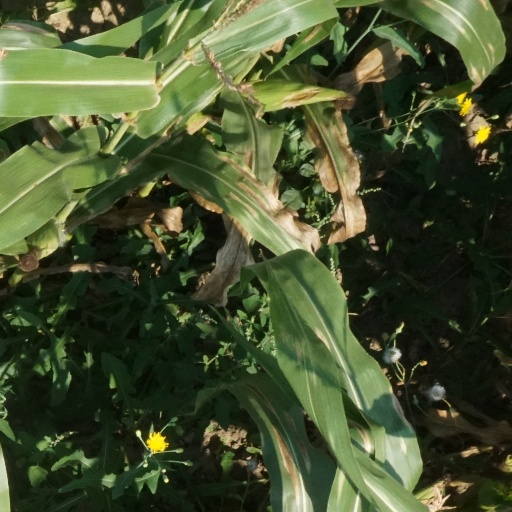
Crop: maize; corn